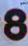
Number: 8